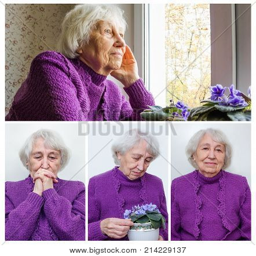
old lonely woman sitting near the window in his house with flowers , collage